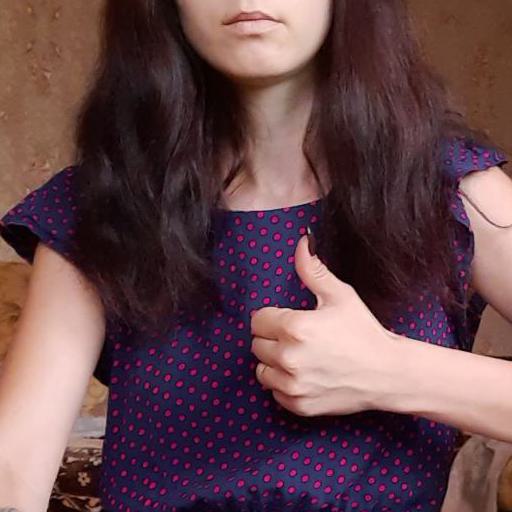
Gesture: like